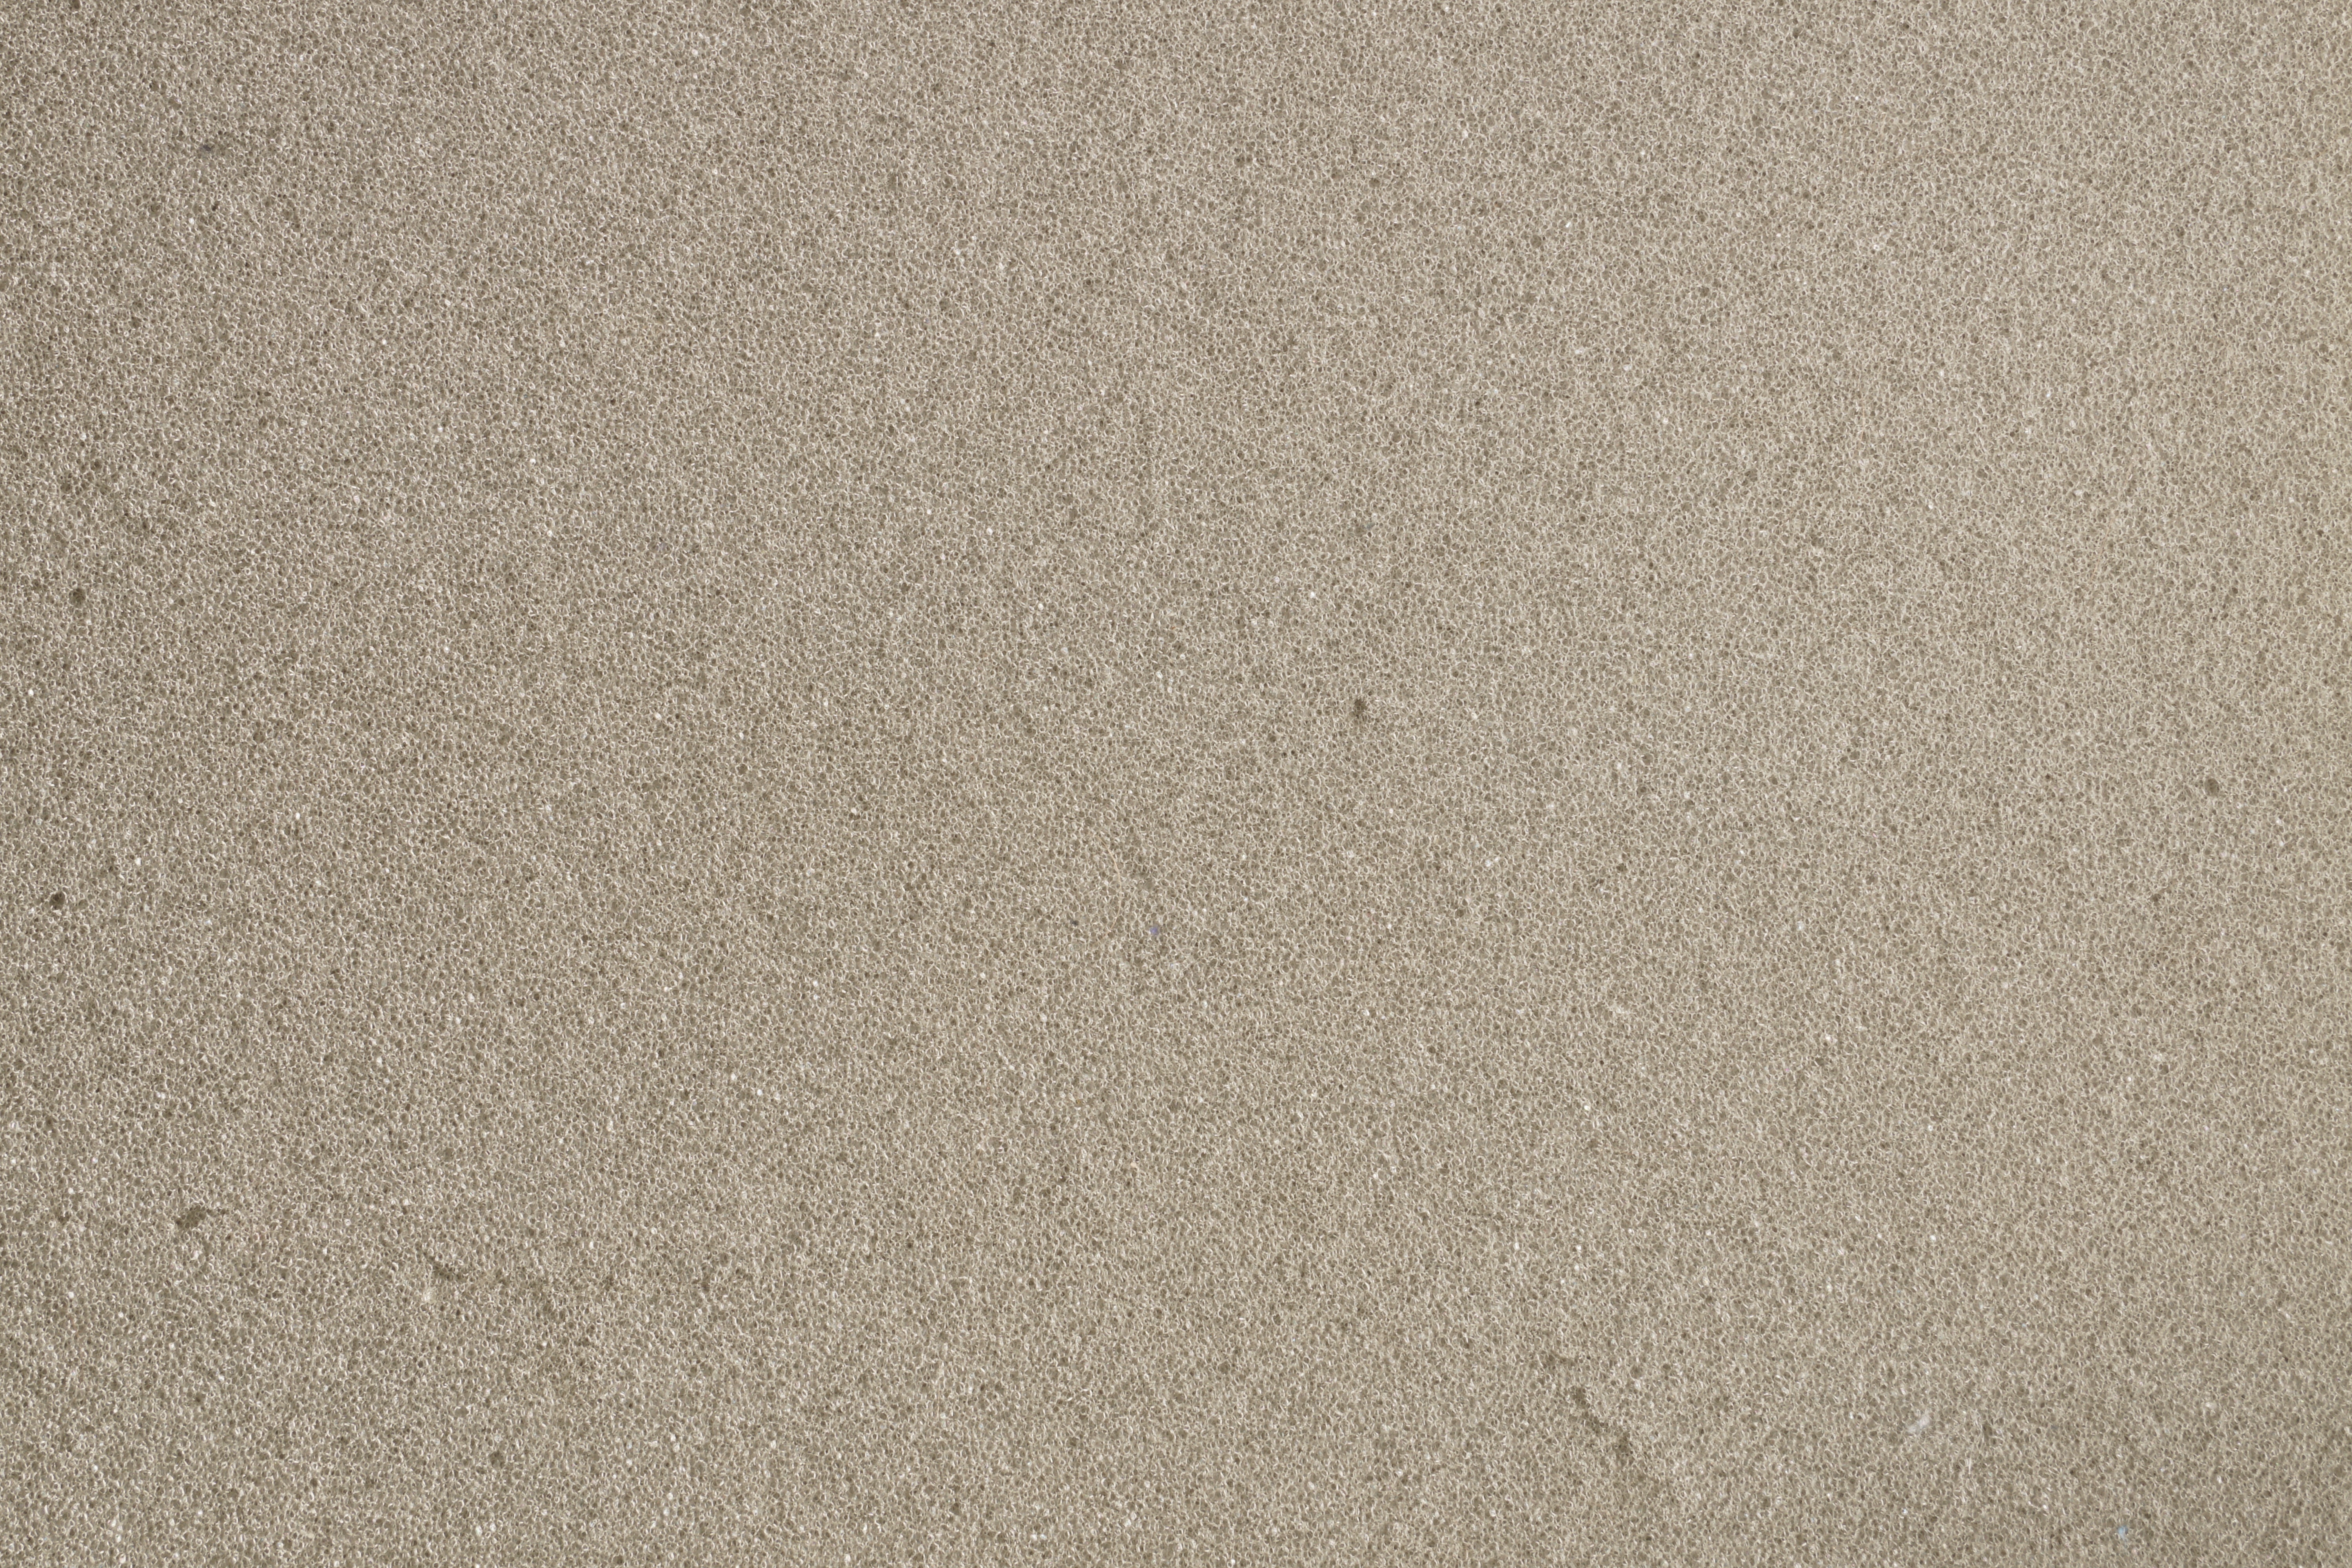
sand, structure, texture, floor, wall, asphalt, line, soil, tile, material, plaster, flooring, road surface, porous rubber, foam rubber, sponge rubber, laminate flooring